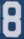
Number: 8